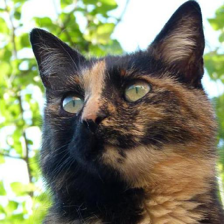
Label: animals